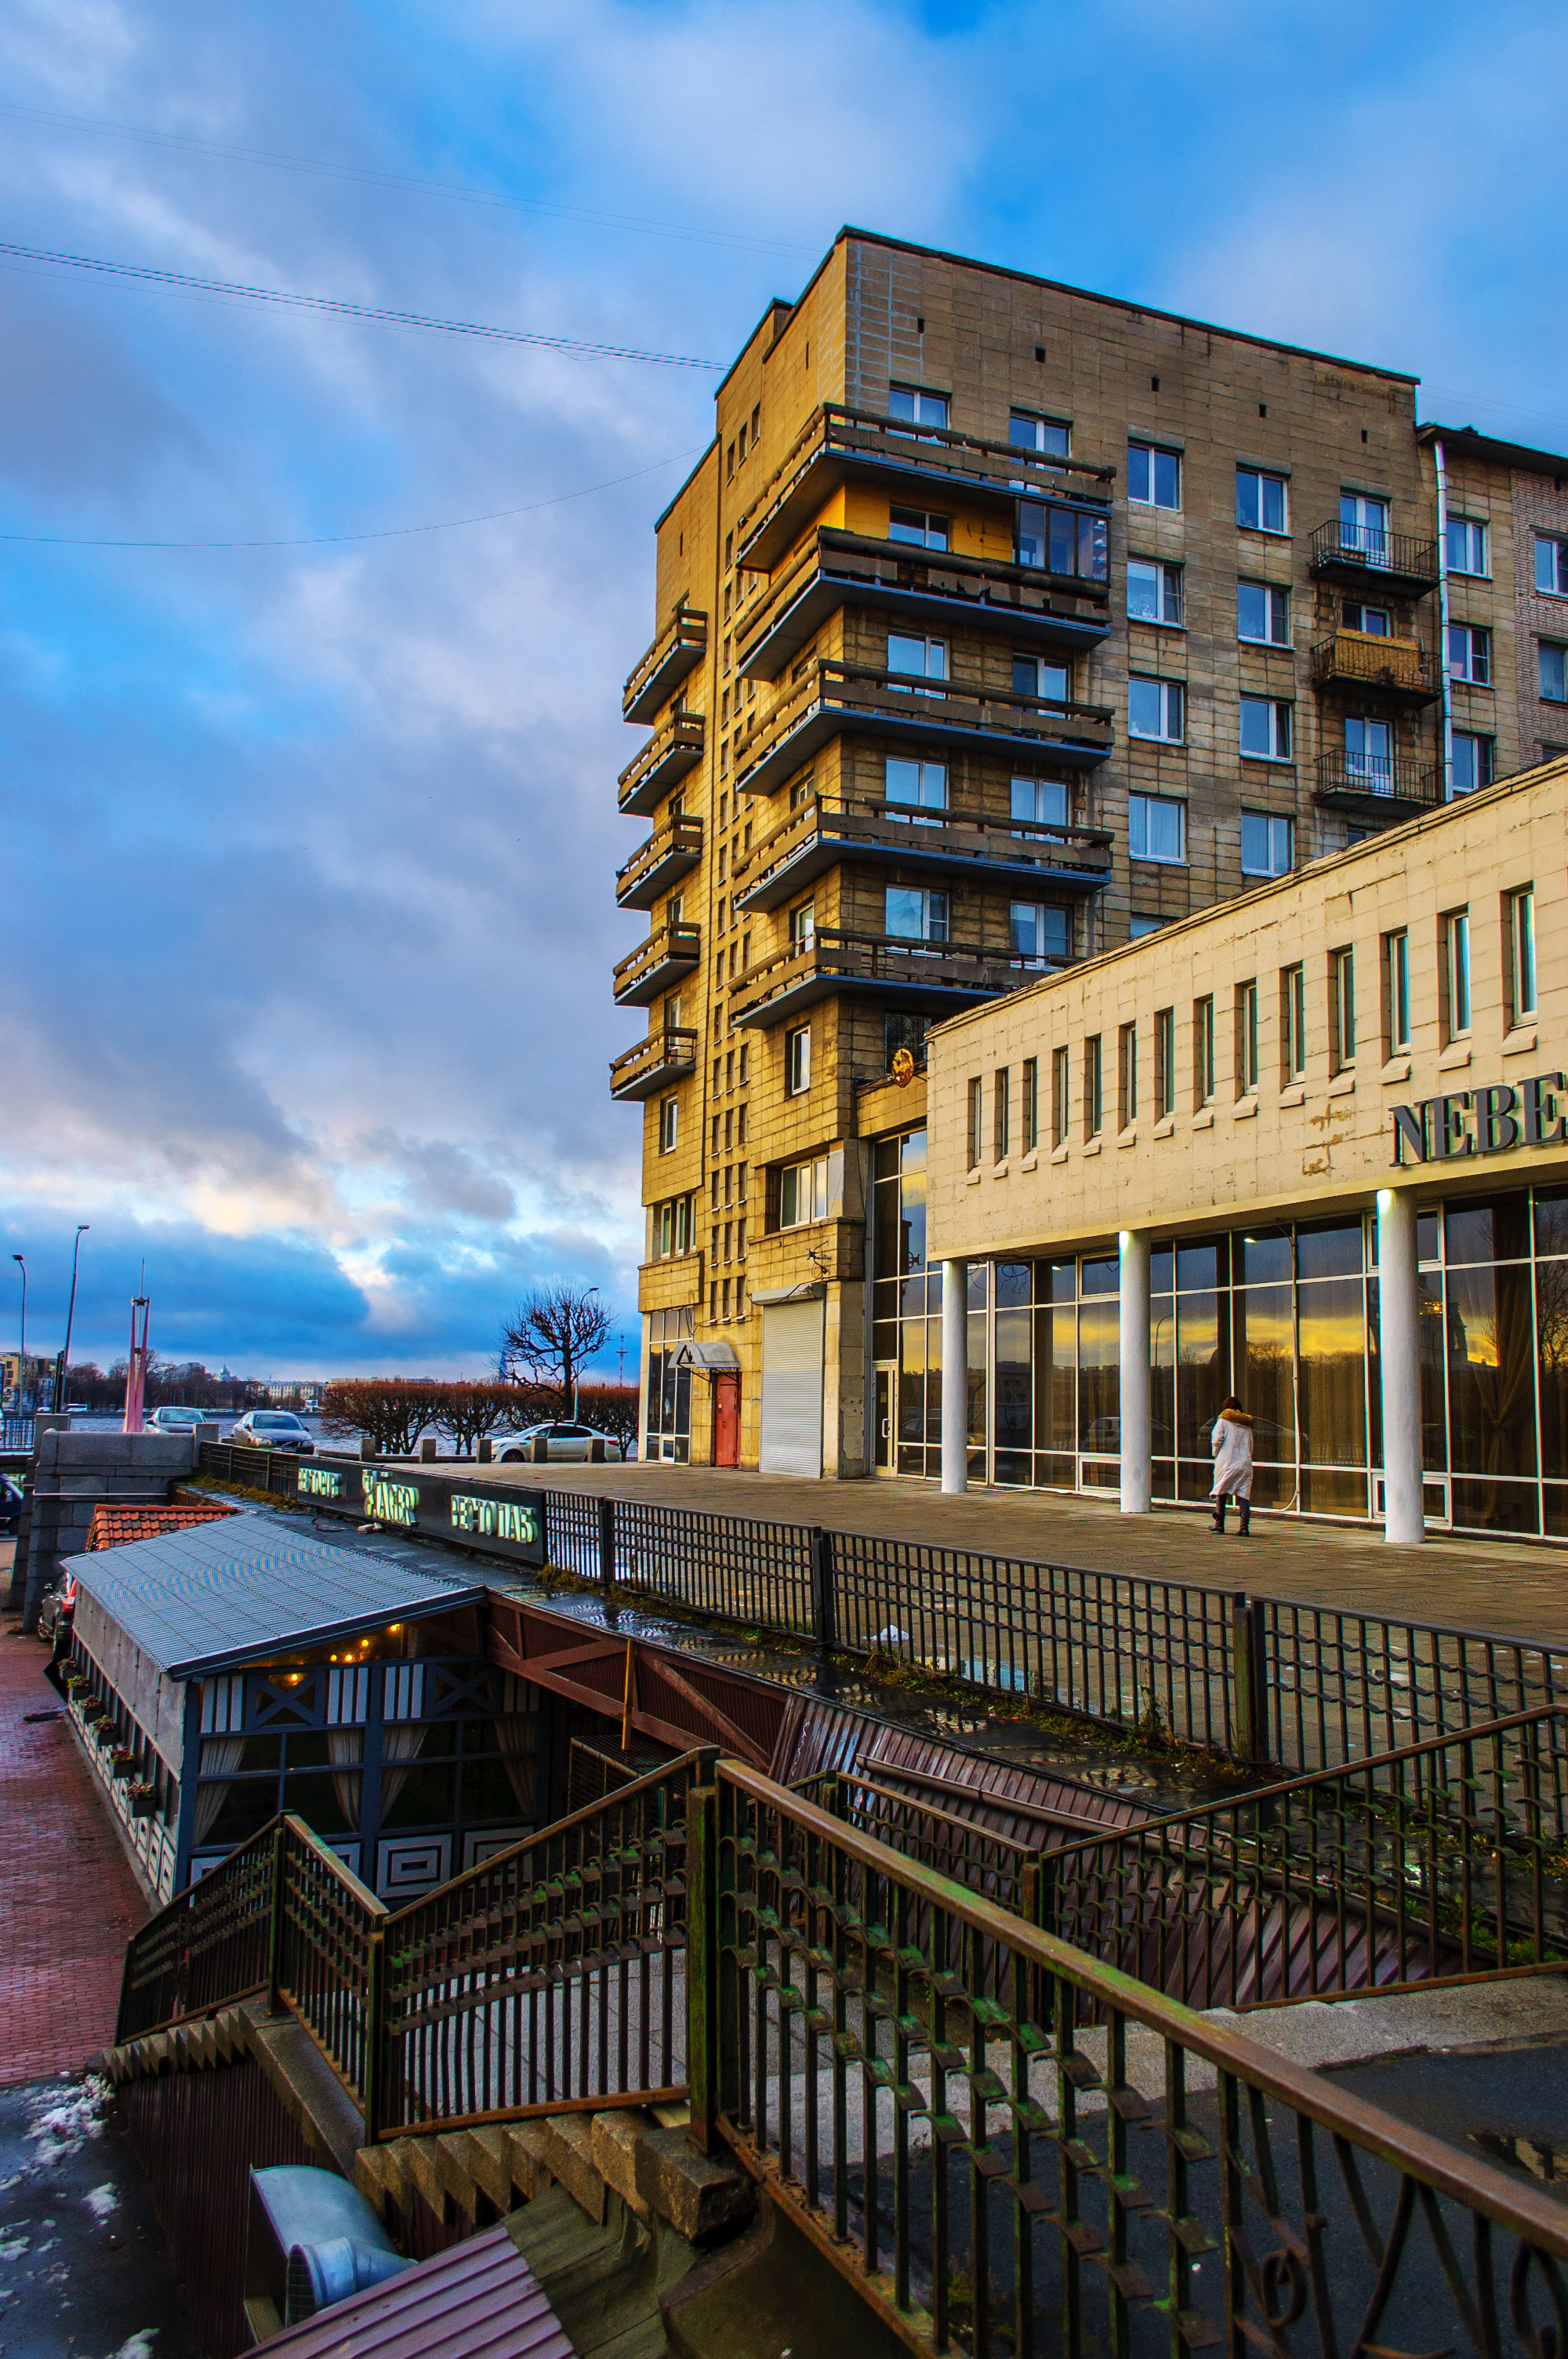
images, sky, cloud, building, window, tower block, urban design, condominium, dusk, residential area, morning, house, real estate, facade, city, metropolitan area, metropolis, waterway, cityscape, commercial building, mixed use, apartment, skyscraper, walkway, downtown, headquarters, handrail, evening, reflection, dock, fence, street, channel, tree, night, boardwalk, metal, corporate headquarters, winter, skyline, tourism, ocean, guard rail, horizon, transport, street light, tower